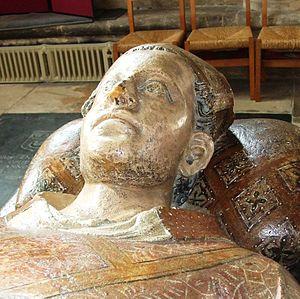
John Droxford, né à une date inconnue au XIIIᵉ siècle et mort le 9 mai 1329, est un important ecclésiastique anglais, devenu évêque de Bath et Wells. Destiné à une carrière ecclésiastique, il intègre très tôt l'administration du roi Édouard Iᵉʳ. Il officie surtout au sein de la garde-robe royale, ce qui lui donne un accès direct au financement des guerres d'Écosse. Satisfait de ses services, le roi lui accorde de multiples bénéfices ecclésiastiques, qui permettent à Droxford d'acquérir une fortune assez importante et de détenir plusieurs possessions conséquentes.